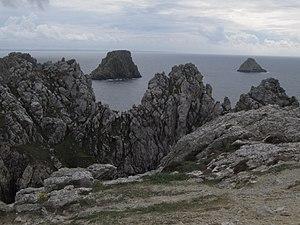
La route départementale 8, ou D 8, est une route départementale française reliant Crozon à la pointe de Pen-Hir en passant par Camaret-sur-Mer, dans le Finistère.